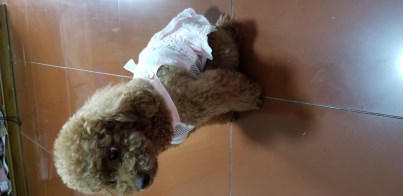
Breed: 2925-n000114-toy_poodle